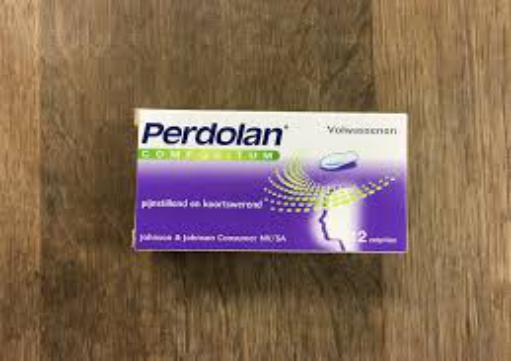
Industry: Medical